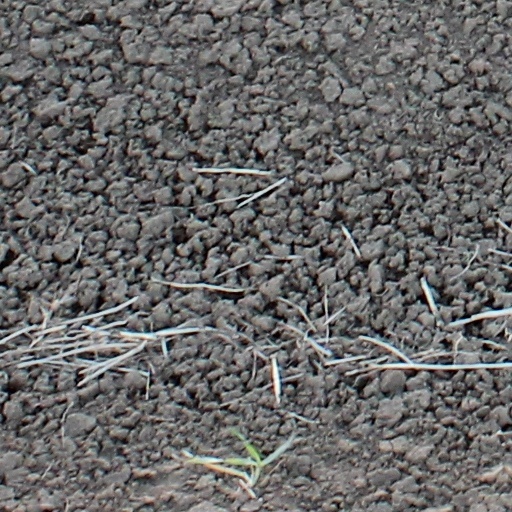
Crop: wheat